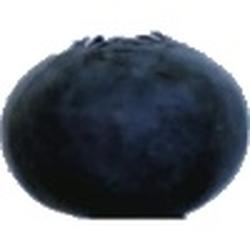
Label: Blueberry